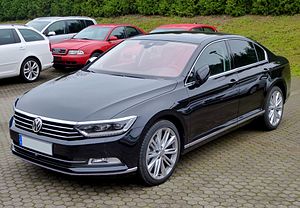
Volkswagen Passat B8
Volkswagen Passat Limousine (2014−2019)
Volkswagen Passat B8 er en stor mellemklassebil fra Volkswagen, som blev præsenteret for offentligheden på Paris Motor Show 2014 som efterfølger for Passat B7. Bilen kunne bestilles fra den 21. juli samme år, og de første biler blev leveret i november. Passat er for første gang baseret på MQB-platformen ligesom den mindre Golf, hvorved kabinepladsen kunne øges ved cirka samme udvendige længde.